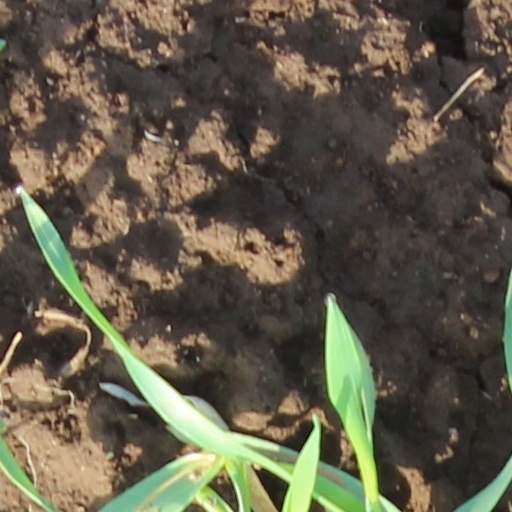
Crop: wheat